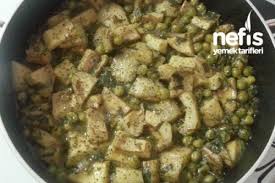
Yemek: enginar